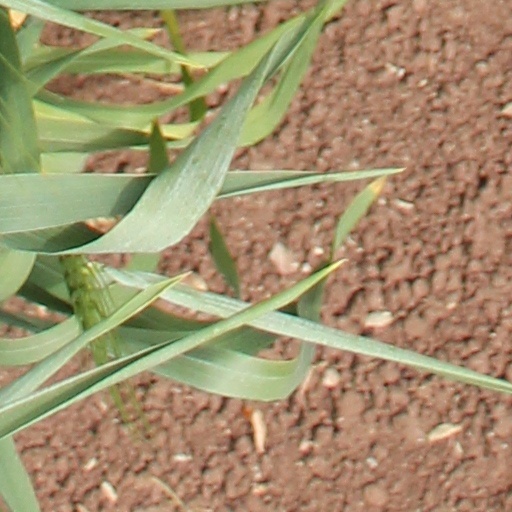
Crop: wheat